Shea Stadium

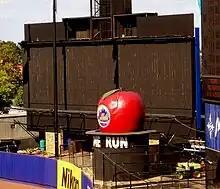
Shea's home run apple

The Home Run Apple came out of a magic hat after every Mets home run at Shea Stadium. It was first installed in May 1980 as a symbol of the Mets' advertising slogan "The Magic Is Back!" (the hat originally said "Mets Magic" in script but was changed in the mid-1980s to a simple "Home Run" in block capital letters). A bigger apple was placed in center field at Citi Field. The original apple was installed inside Citi Field's bullpen gate and was visible from outside, on 126th Street. In 2010, the original Shea apple was relocated outside the Citi Field, in front of the Jackie Robinson Rotunda.